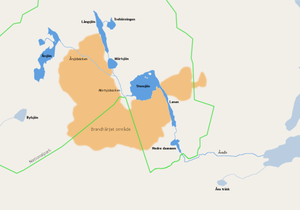
Åvaåens søsystem / Kort
Kort over Åvaåns søsystem.   Området der blev ødelagt af skovbranden 1999 i brunt.
Åvaåens søsystem er et antal søer med fælles afvandingsområde i Tyresta Nationalpark på halvøen Södertörn i Stockholms län i Sverige. Søsystemet består af seks skovsøer som bindes sammen af Åvaåen som munder ud i Østersøen i Vissvassfjärden. En syvende sø, Årsjön, har også udløb til søsystemet via Årsjöbäcken.